Felix von Luckner

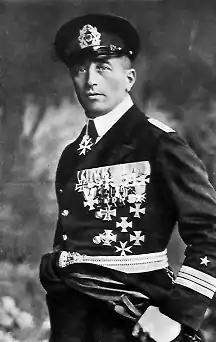

Felix Nikolaus Alexander Georg Graf von Luckner (9 June 1881, Dresden – 13 April 1966, Malmö), sometimes called Count Luckner in English, was a German nobleman, naval officer, author, and sailor who earned the epithet "Der Seeteufel" (the Sea Devil), and his crew that of "Die Piraten des Kaisers" (the Emperor's Pirates), for his exploits in command of the sailing commerce raider SMS "Seeadler" ("Sea Eagle") during the First World War. After the war, Luckner became a war hero in Germany and was renowned around the world for his seamanship and chivalrous conduct during the war, which resulted in a minimal loss of life on both sides.